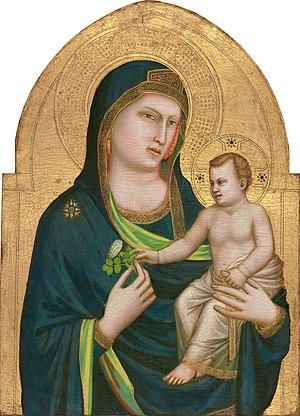
Chronologie des arts plastiques
Giotto di Bondone ou Ambrogiotto di Bondone, dit Giotto, né en 1266 ou 1267 à Vespignano ou Romignano, et mort le 8 janvier 1337 à Florence, est un peintre, sculpteur et architecte florentin du Trecento, dont les œuvres sont à l'origine du renouveau de la peinture occidentale. C'est l'influence de sa peinture qui va provoquer le vaste mouvement général de la Renaissance à partir du siècle suivant.
Bonne Mère peut désigner :